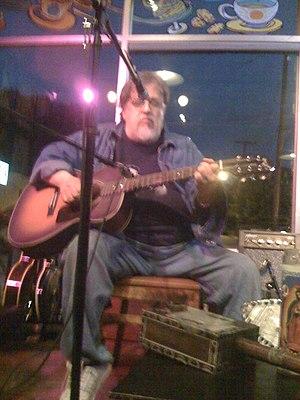
James Luther Dickinson, dit Jim Dickinson est un musicien et producteur américain.